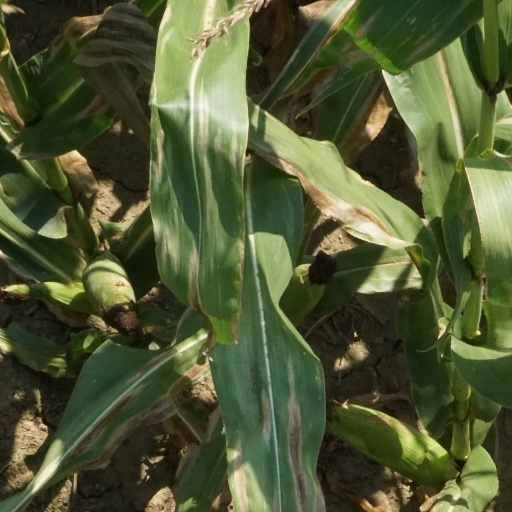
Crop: maize; corn